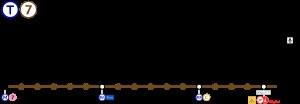
La ligne 7 du tramway d'Île-de-France, plus souvent simplement nommée T7, est une ligne exploitée par la Régie autonome des transports parisiens qui a été mise en service le 16 novembre 2013.